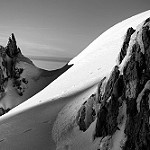
Label: B & W